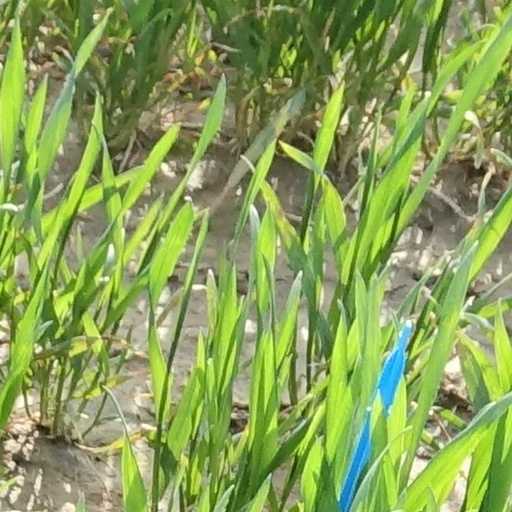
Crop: wheat